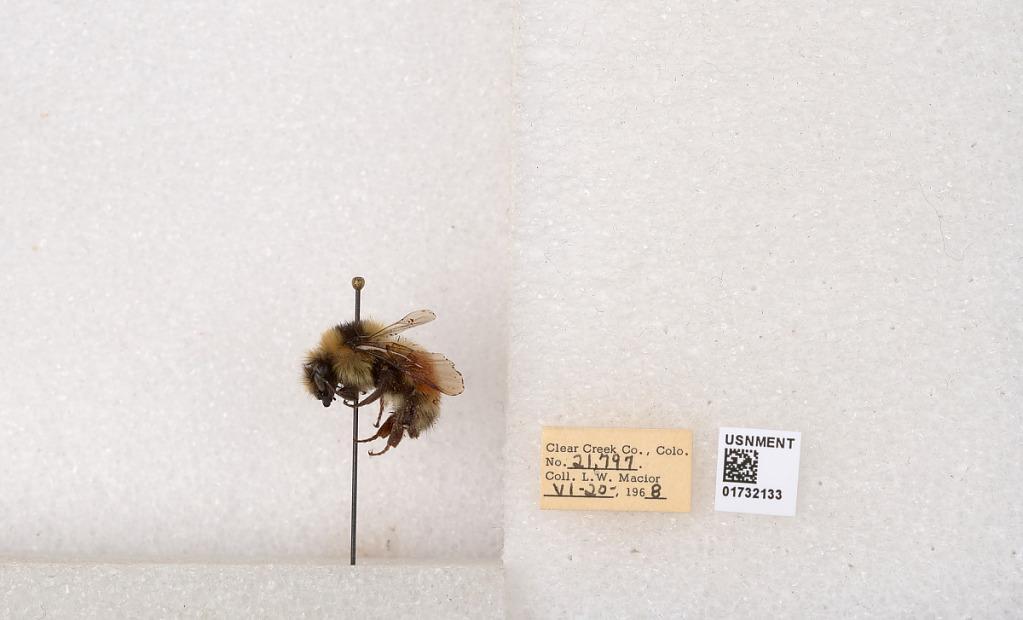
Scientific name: Bombus (Pyrobombus) sylvicola Kirby
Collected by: L. Macior
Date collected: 1968-6-20
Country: United States
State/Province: Colorado
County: Clear Creek
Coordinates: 39.6856, -105.645